Unnatural Death (novel)

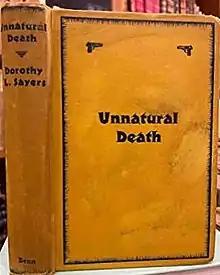
First edition

Unnatural Death is a 1927 mystery novel by Dorothy L. Sayers, her third featuring Lord Peter Wimsey. It was published under the title "The Dawson Pedigree" in the United States in 1928.